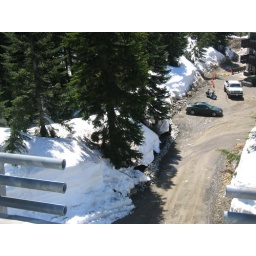
Thick ice under the trees with my green car...